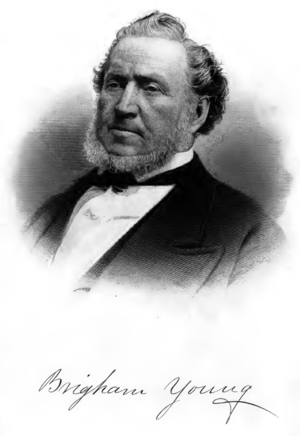
La guerre de l'Utah, aussi connue sous les noms d'expédition de l'Utah ou de bévue de Buchanan, est un conflit qui a eu lieu dans le territoire de l'Utah entre les colons mormons et le gouvernement fédéral des États-Unis. La confrontation a duré de mars 1857 à juillet 1858. Le conflit s'est achevé par l'effondrement de l'État du Deseret, dirigé par les mormons, au profit d'une administration américaine sur le territoire de l'Utah et à la reconnaissance par le gouvernement américain de l'Église de Jésus-Christ des saints des derniers jours et de son administration installée à Salt Lake City, capitale mormone.